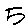
Label: 5